Honoratus

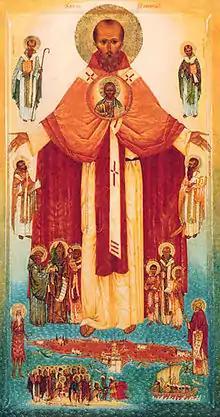
Saint Honorat d'Arles

In the Middle Ages, Honaratus was the object of a pilgrimage in the Arles region, especially around Lérins Abbey, because of the writings in Occitan of Raymond Féraud (or Raimon Feraud), a monk who composed a hagiographical life for him around 1300 in Roquesteron.